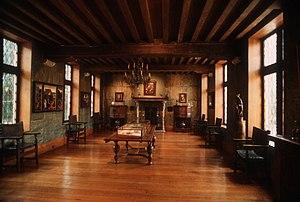
La Maison d’Érasme, sise près de la collégiale Saints-Pierre-et-Guidon, à Anderlecht et datant du XVᵉ siècle, est une ancienne maison de chanoine attaché à la collégiale. Elle est aujourd’hui un petit musée érasmien, à la mémoire du grand Érasme, « le prince des humanistes », qui y séjourna en 1521.